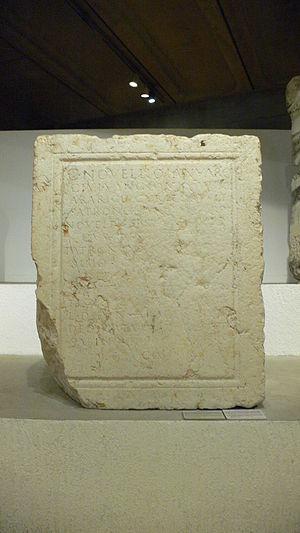
Musée gallo-romain de Fourvière (Lyon). épigraphie trouvée en remploi dans un mur d'écurie de l'hôtel des Trois-Ambassadeurs en octobre 1873, quai de Bondy. Haut. 1.05m, larg. 64cm
Le quai de Bondy est une voie routière située à Lyon.